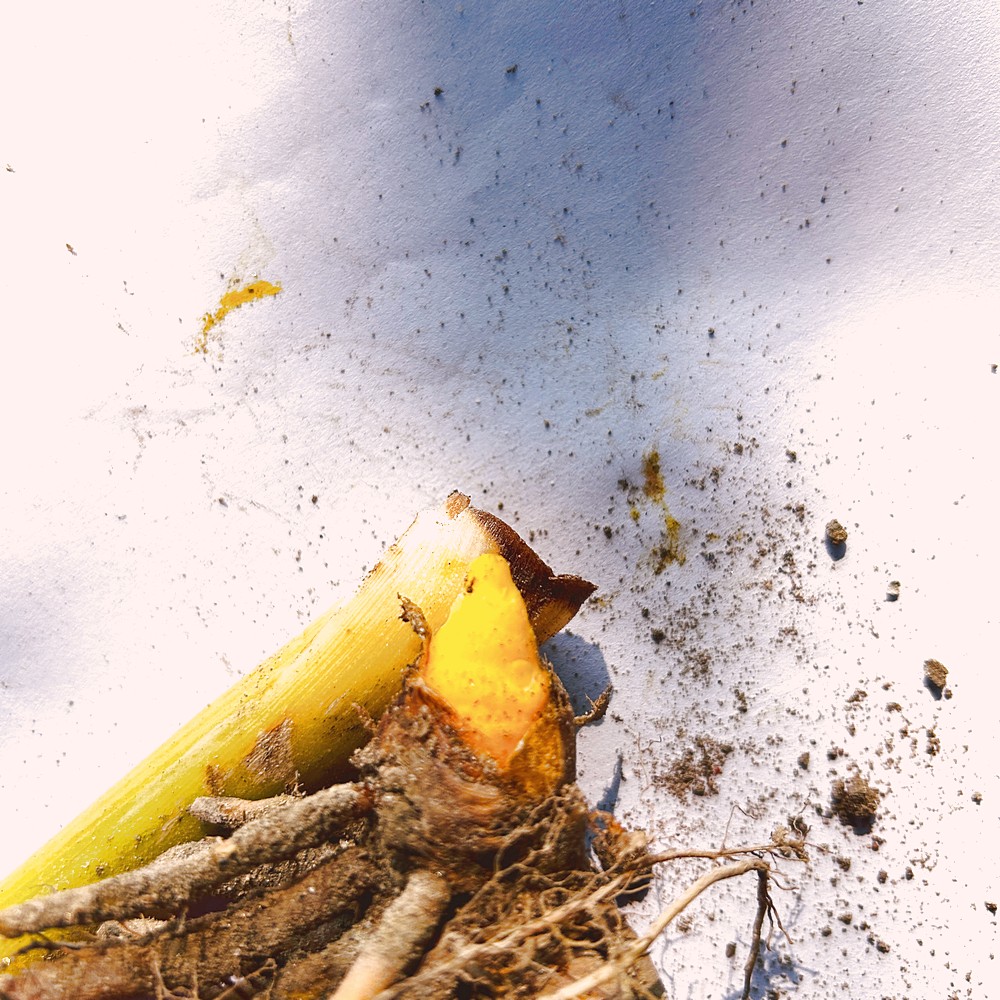
Label: Rhizome Disease Root